Oxton, Kenton

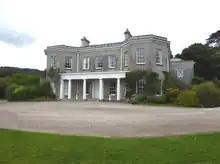
Oxton House, east front

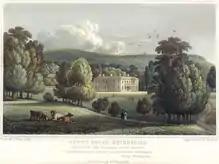
"Oxton House, Devonshire, the seat of John Beaumont Swete, Esquire". 1830 engraving by Thomas Shepherd. As rebuilt in 1781 by his father Rev. John Swete (d.1821). View from south-east. The bridge over the stream (bottom right) is the site of the present decorative white cast iron bridge.

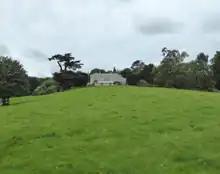
Oxton House, panorama from east

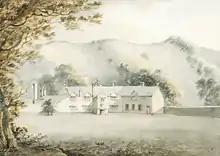
Old Oxton House, painted in 1781 by Rev. John Swete (d.1821), who demolished it in the same year and replaced it with the present Georgian style building

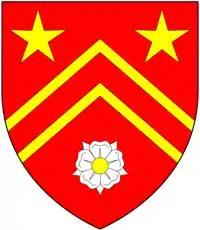
Arms of Swete: "Gules, two chevronels between in chief as many mullets or and in base a rose argent seeded of the second"

Oxton in the parish of Kenton in South Devon is a historic estate long held by the Martyn family, a junior branch of the Norman family of FitzMartin, feudal barons of Barnstaple.